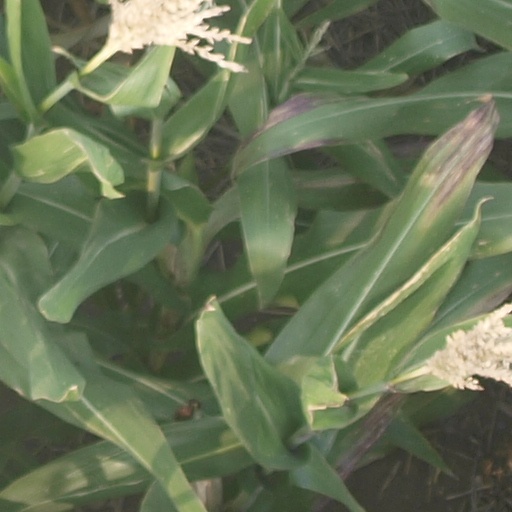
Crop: maize; corn